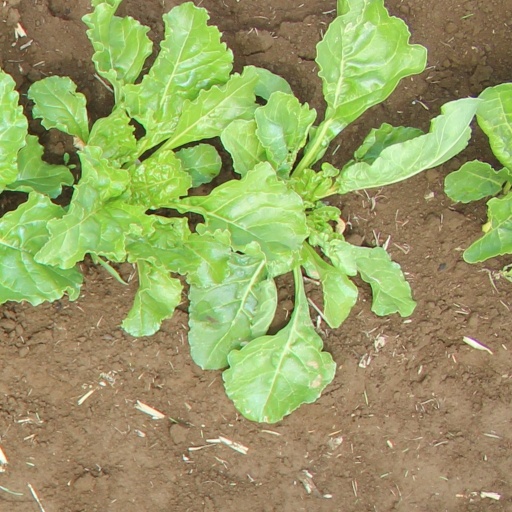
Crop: sugar beet